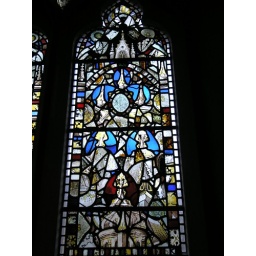
Stained glass in the west window of the north aisle